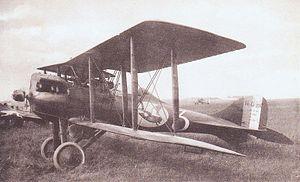
Nieuport-Delage NiD-29 7e escadrille du 33e RAM (SPA 92) à Mayence, probablement en 1929.
Le Nieuport-Delage NiD.29 est un avion militaire français de l'entre-deux-guerres. Ce monoplace de chasse fut développé durant la dernière partie de la Première Guerre mondiale par Gustave Delage. Aboutissement d’une lignée de prototypes dérivés du Nieuport 28 et premier Nieuport équipé d’un moteur en ligne, c’est le premier avion de combat français à avoir été mis en service en temps de paix. Produit à plus de 2 000 exemplaires soit en France soit sous licence à l’étranger, il évita à la firme Nieuport-Astra de disparaître au moment où les commandes militaires se raréfièrent.
L'Escadrille SPA153 est une escadrille de l'armée de l'air française créée lors de la première guerre mondiale. Elle est toujours active et est la 2ᵉ des trois escadrilles de l'escadron de chasse 1/3 Navarre sur la base aérienne de Nancy-Ochey.
L'escadrille SPA 93 est une escadrille de l'armée de l'air française dissoute depuis le 27 juin 1994. Créée au cours du troisième trimestre 1915 comme escadrille MF 93, elle a disparu en même temps que la 30ᵉ escadre de chasse à laquelle elle était intégrée.
La Coupe Deutsch de la Meurthe fut une compétition internationale aéronautique de vitesse pure créée le 25 août 1909 par Henry Deutsch de la Meurthe. Elle fut remise en jeu à trois reprises à l'initiative de l'Aéro-Club de France puis de Suzanne Deutsch de La Meurthe.